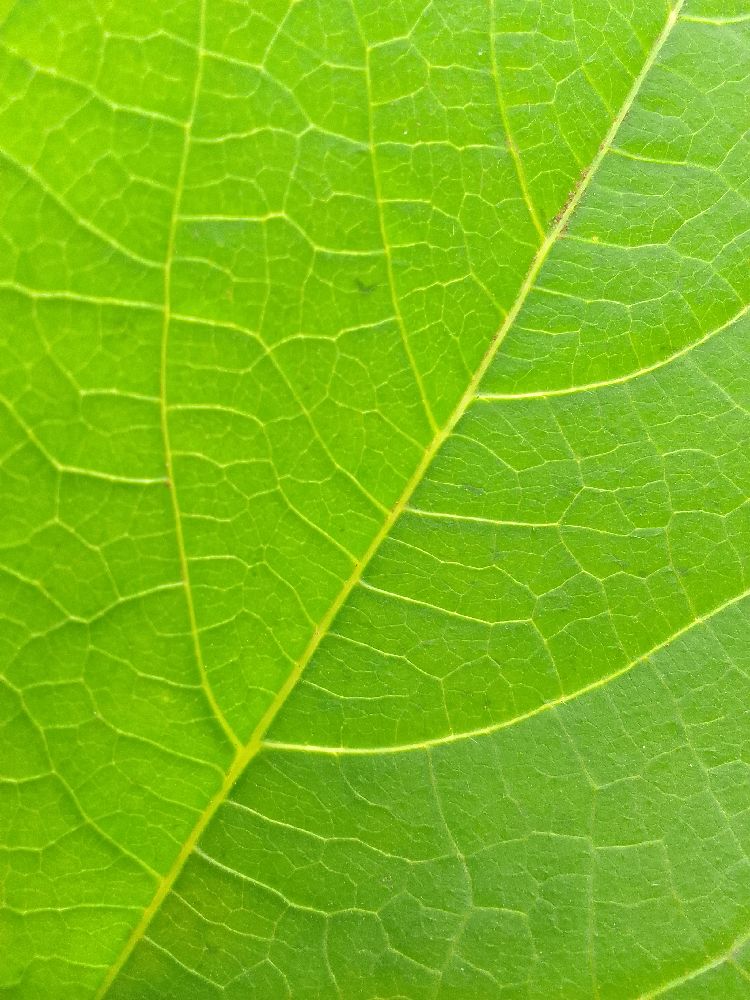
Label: healthy